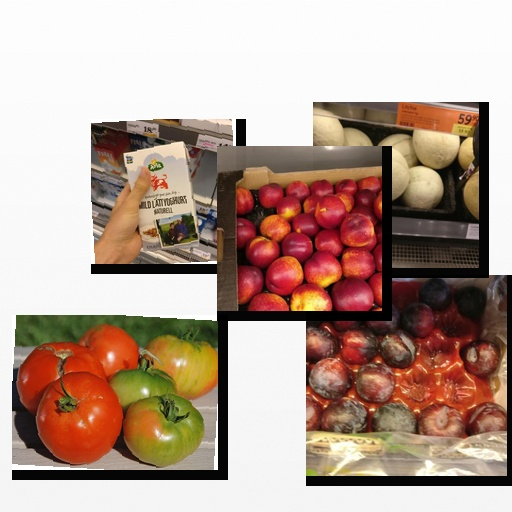
Food items: nectarine, melon, tomato, yoghurt, plum